Stephen B. Whatley

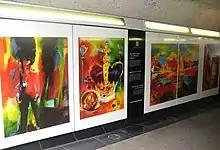
Whatley's commissioned paintings for the Tower of London, near Tower Hill Station

In 2000, Whatley was commissioned by Historic Royal Palaces and the Pool of London Partnership to undertake a series of 30 paintings for the Tower of London. Many of the works were painted on location in and around the Tower. Others were inspired by various historical images. In the spring of 2001, the paintings were reproduced on steel vitreous enamel panels lining the walls of the Tower Hill pedestrian underpass, connecting Tower Hill Underground station to the Tower of London.